Steam engine

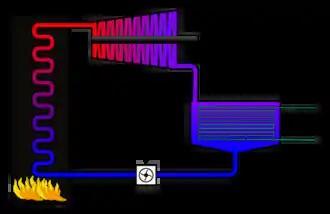
Flow diagram of the four main devices used in the Rankine cycle. 1) Feedwater pump 2) Boiler or steam generator 3) Turbine or engine 4) Condenser; where "Q"=heat and "W"=work. Most of the heat is rejected as waste.

A steam turbine consists of one or more "rotors" (rotating discs) mounted on a drive shaft, alternating with a series of "stators" (static discs) fixed to the turbine casing. The rotors have a propeller-like arrangement of blades at the outer edge. Steam acts upon these blades, producing rotary motion. The stator consists of a similar, but fixed, series of blades that serve to redirect the steam flow onto the next rotor stage. A steam turbine often exhausts into a surface condenser that provides a vacuum. The stages of a steam turbine are typically arranged to extract the maximum potential work from a specific velocity and pressure of steam, giving rise to a series of variably sized high- and low-pressure stages. Turbines are only efficient if they rotate at relatively high speed, therefore they are usually connected to reduction gearing to drive lower speed applications, such as a ship's propeller. In the vast majority of large electric generating stations, turbines are directly connected to generators with no reduction gearing. Typical speeds are 3600 revolutions per minute (RPM) in the United States with 60 Hertz power, and 3000 RPM in Europe and other countries with 50 Hertz electric power systems. In nuclear power applications, due to enormous size, the turbines typically run at half these speeds, 1800 RPM and 1500 RPM. A turbine rotor is also only capable of providing power when rotating in one direction. Therefore, a reversing stage or gearbox is usually required where power is required in the opposite direction.